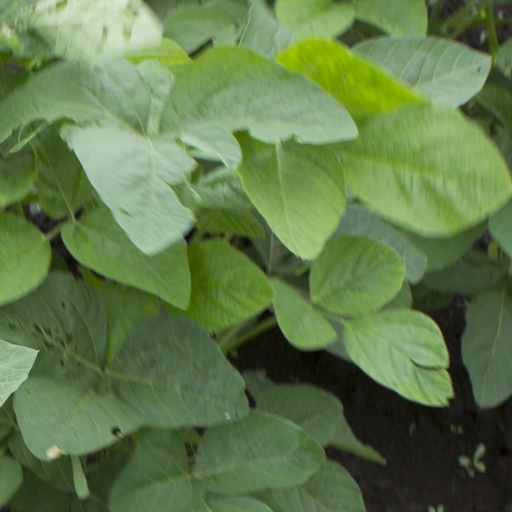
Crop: soybean